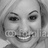
Emotion: happy